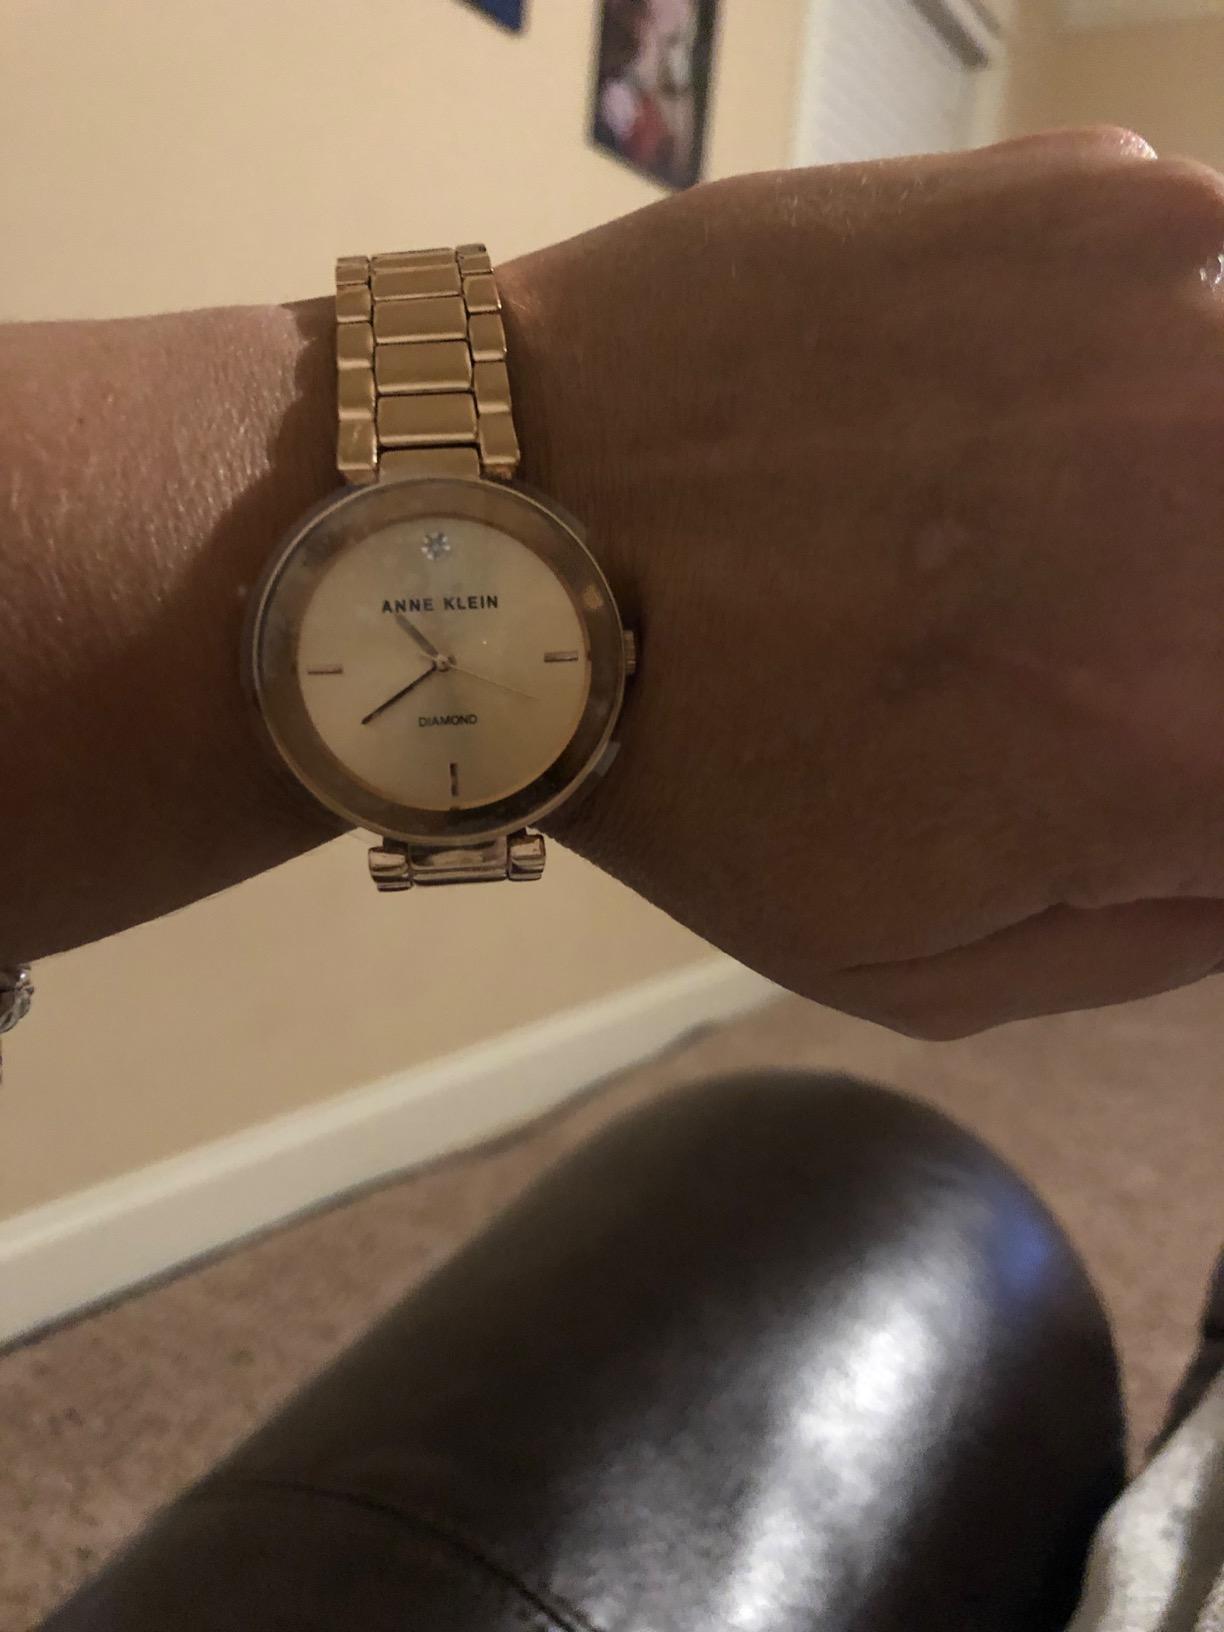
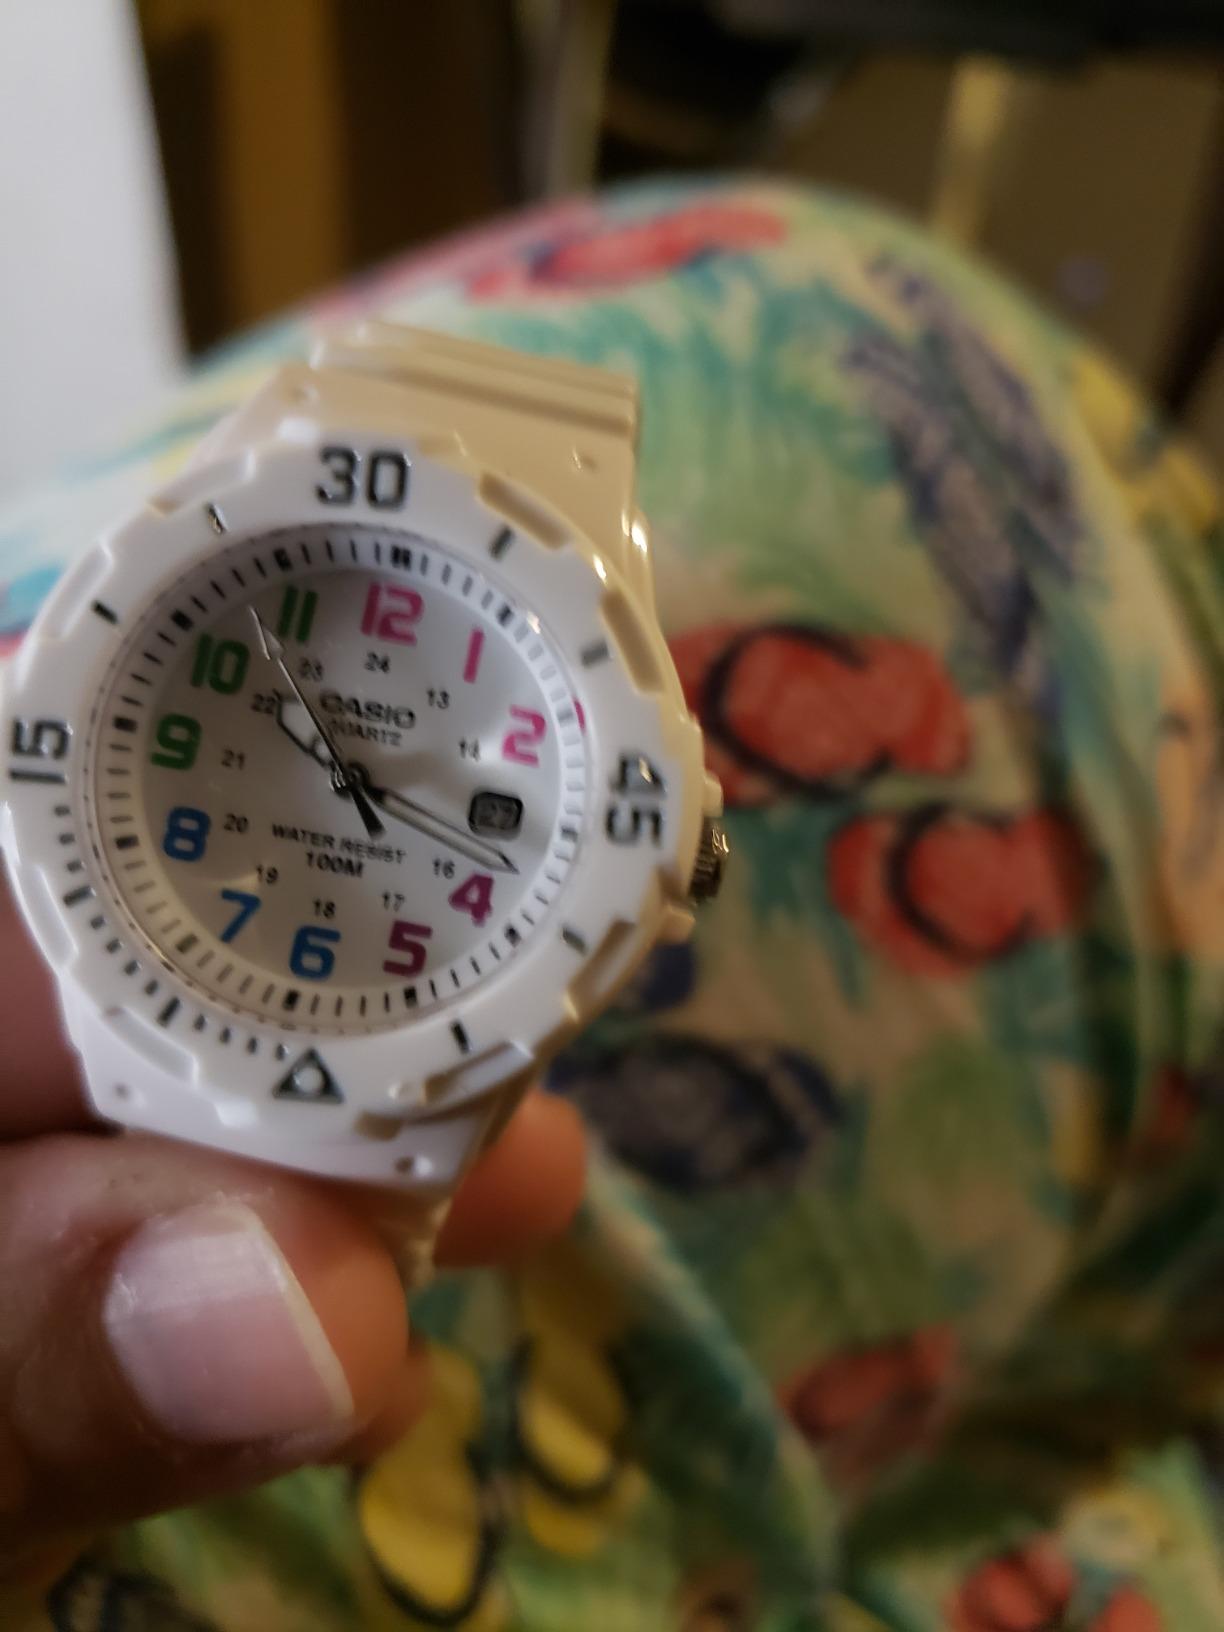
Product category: accessories_watch
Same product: no